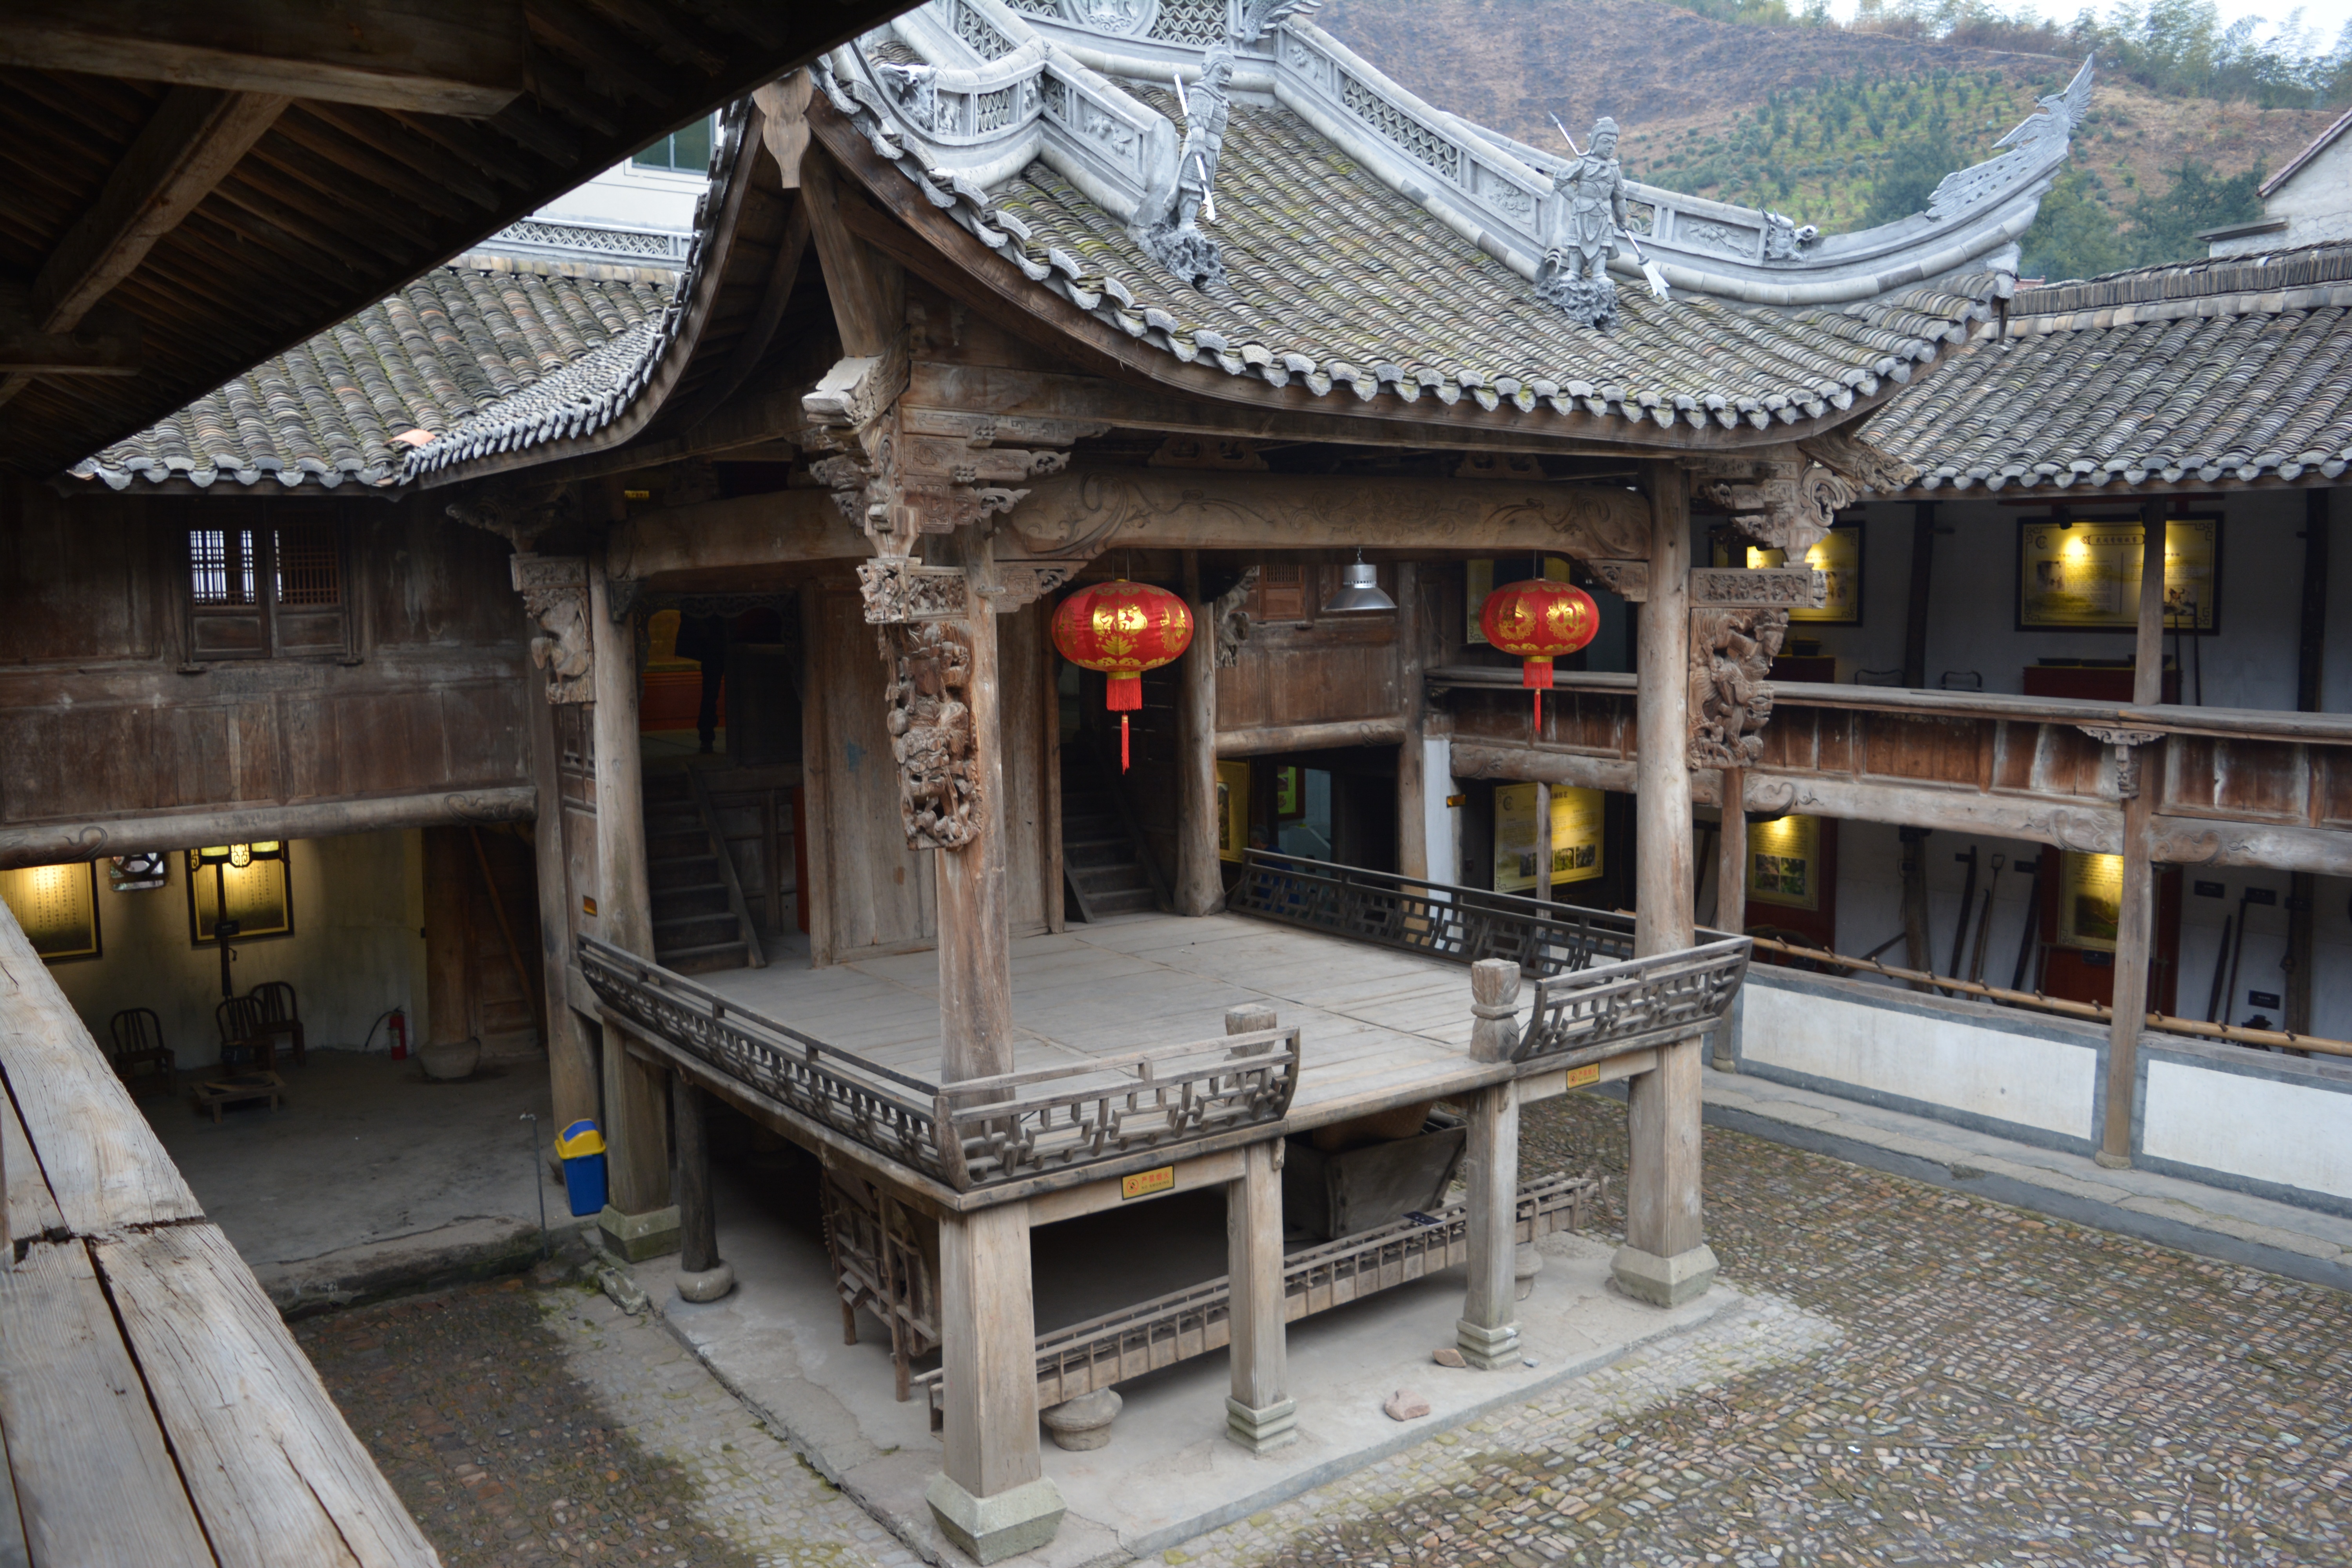
building, palace, place of worship, temple, shrine, estate, hindu temple, chinese ancient architecture, shinto shrine, hall stage, zhejiang rural hall